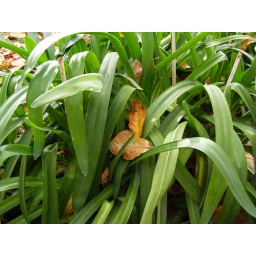
plant's in the flower bed